Psychology

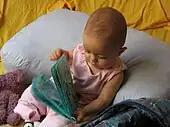
Developmental psychologists engage a child with a book and then make observations based on how the child interacts with the object.

Developmental psychology is the scientific study of how and why the thought processes, emotions, and behaviors of humans change over the course of their lives. Some credit Charles Darwin with conducting the first systematic study within the rubric of developmental psychology, having published in 1877 a short paper detailing the development of innate forms of communication based on his observations of his infant son. The main origins of the discipline, however, are found in the work of Jean Piaget. Like Piaget, developmental psychologists originally focused primarily on the development of cognition from infancy to adolescence. Later, developmental psychology extended itself to the study cognition over the life span. In addition to studying cognition, developmental psychologists have also come to focus on affective, behavioral, moral, social, and neural development.